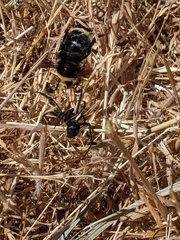
Species: Lactrodectus_hesperus